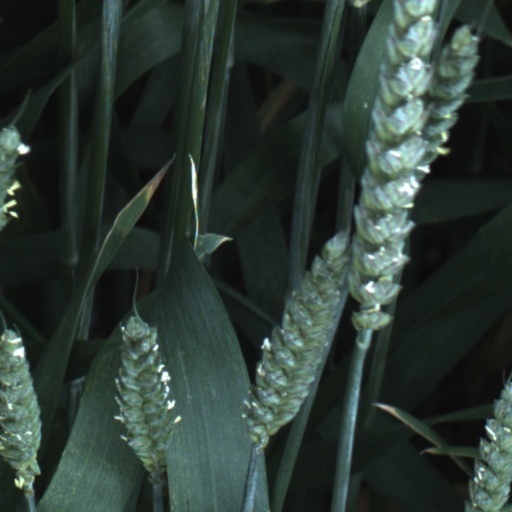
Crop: wheat